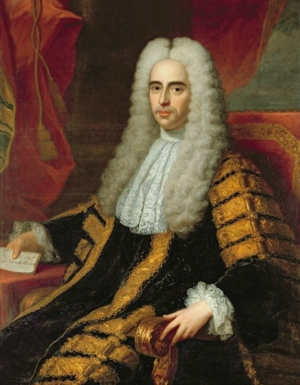
John Methuen est un diplomate anglais qui négocia le traité de Methuen entre l'Angleterre et le Portugal qui fut signé en 1703.